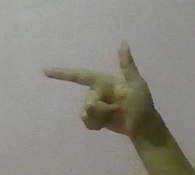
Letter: yaa